Nicolas Bürgy

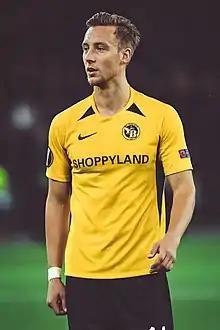
Bürgy with Young Boys in 2019

Nicolas Bürgy (born 7 August 1995) is a Swiss professional footballer who plays as a centre-back for Danish Superliga club OB.